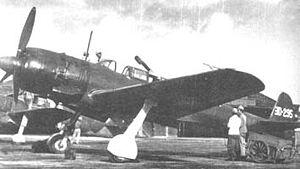
Le Nakajima C6N était un appareil embarqué monomoteur de reconnaissance et fut employé de manière intensive dans la dernière année de la guerre par la marine japonaise. Son surnom était Myrt dans la classification alliée. Même si sa vocation première était la reconnaissance au départ des porte-avions, le Saiun fut modifié pour la chasse de nuit sans réel succès. Le C6N était l'un des appareils de reconnaissance les plus rapides en service en 1945.